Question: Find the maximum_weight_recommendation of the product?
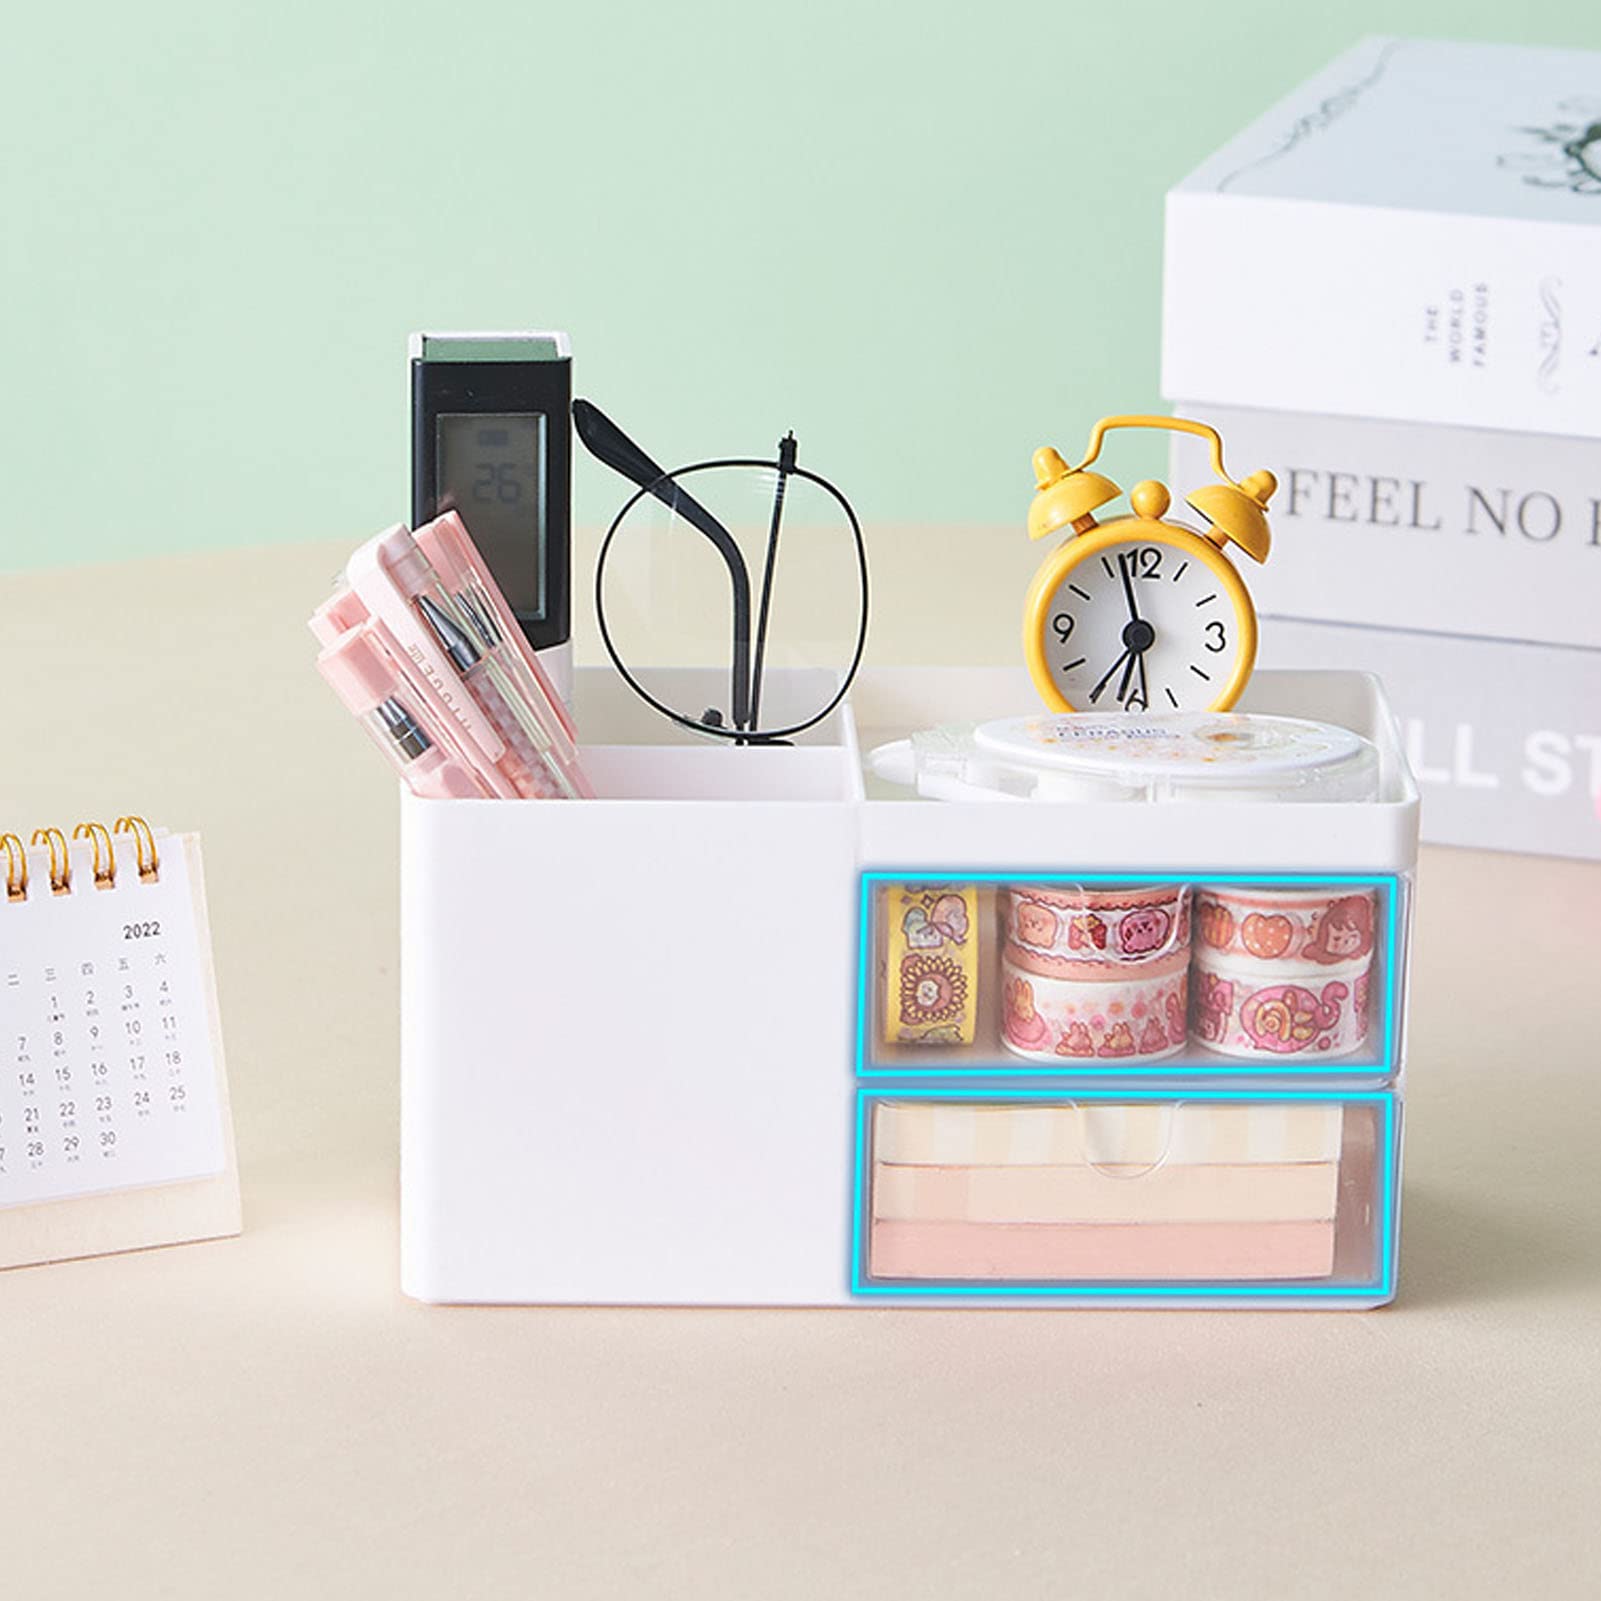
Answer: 3.0 ton